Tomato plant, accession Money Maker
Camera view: horizontal (90 deg, fisheye); turntable rotation: 210 degrees
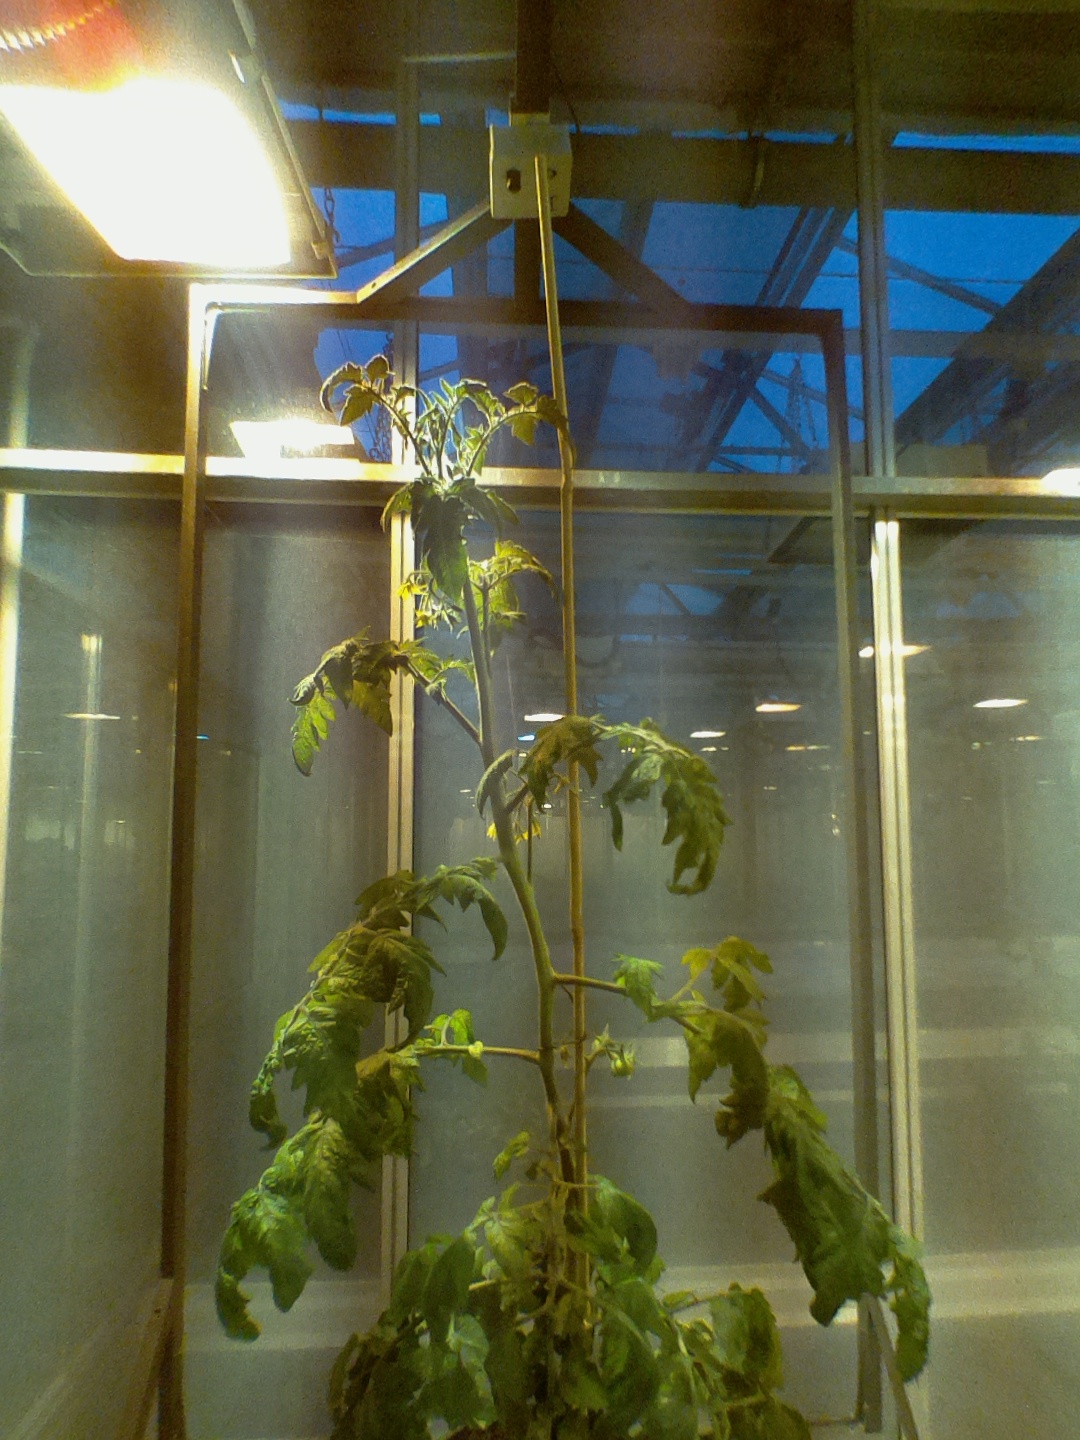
BBCH growth stage 71: 10%-20% of final fruit size